Moto G4

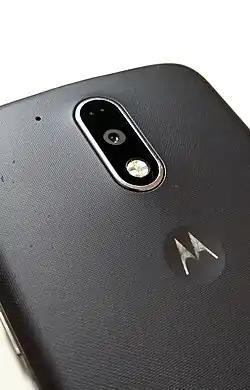
Moto G4 Plus Camera 16 MP dual-pixel

The Moto G4's hardware design was refreshed featuring a "water repellent nano-coating" on the motherboard and a camera protrusion. However, unlike the previous generation Moto G3, the Moto G4 Plus does not feature IPX7 certification. The G4 was available in black and white-colored versions, with different rear-cover and accent-colors available for custom order via MotoMaker. The G4 has a removable back cover which exposes SIM card slots and a MicroSD card slot. The G4 includes a 5.5-inch 1080p display, an octa-core Qualcomm Snapdragon 617 system-on-chip, and 2/3 GB of RAM. The Moto G4 includes either 16 or 32 GB of internal storage expandable via MicroSD. It has a 13-megapixel rear-facing camera and a 5-megapixel front-facing camera. The Moto G4 also supports 802.11n Wi-Fi connectivity and an FM radio receiver.